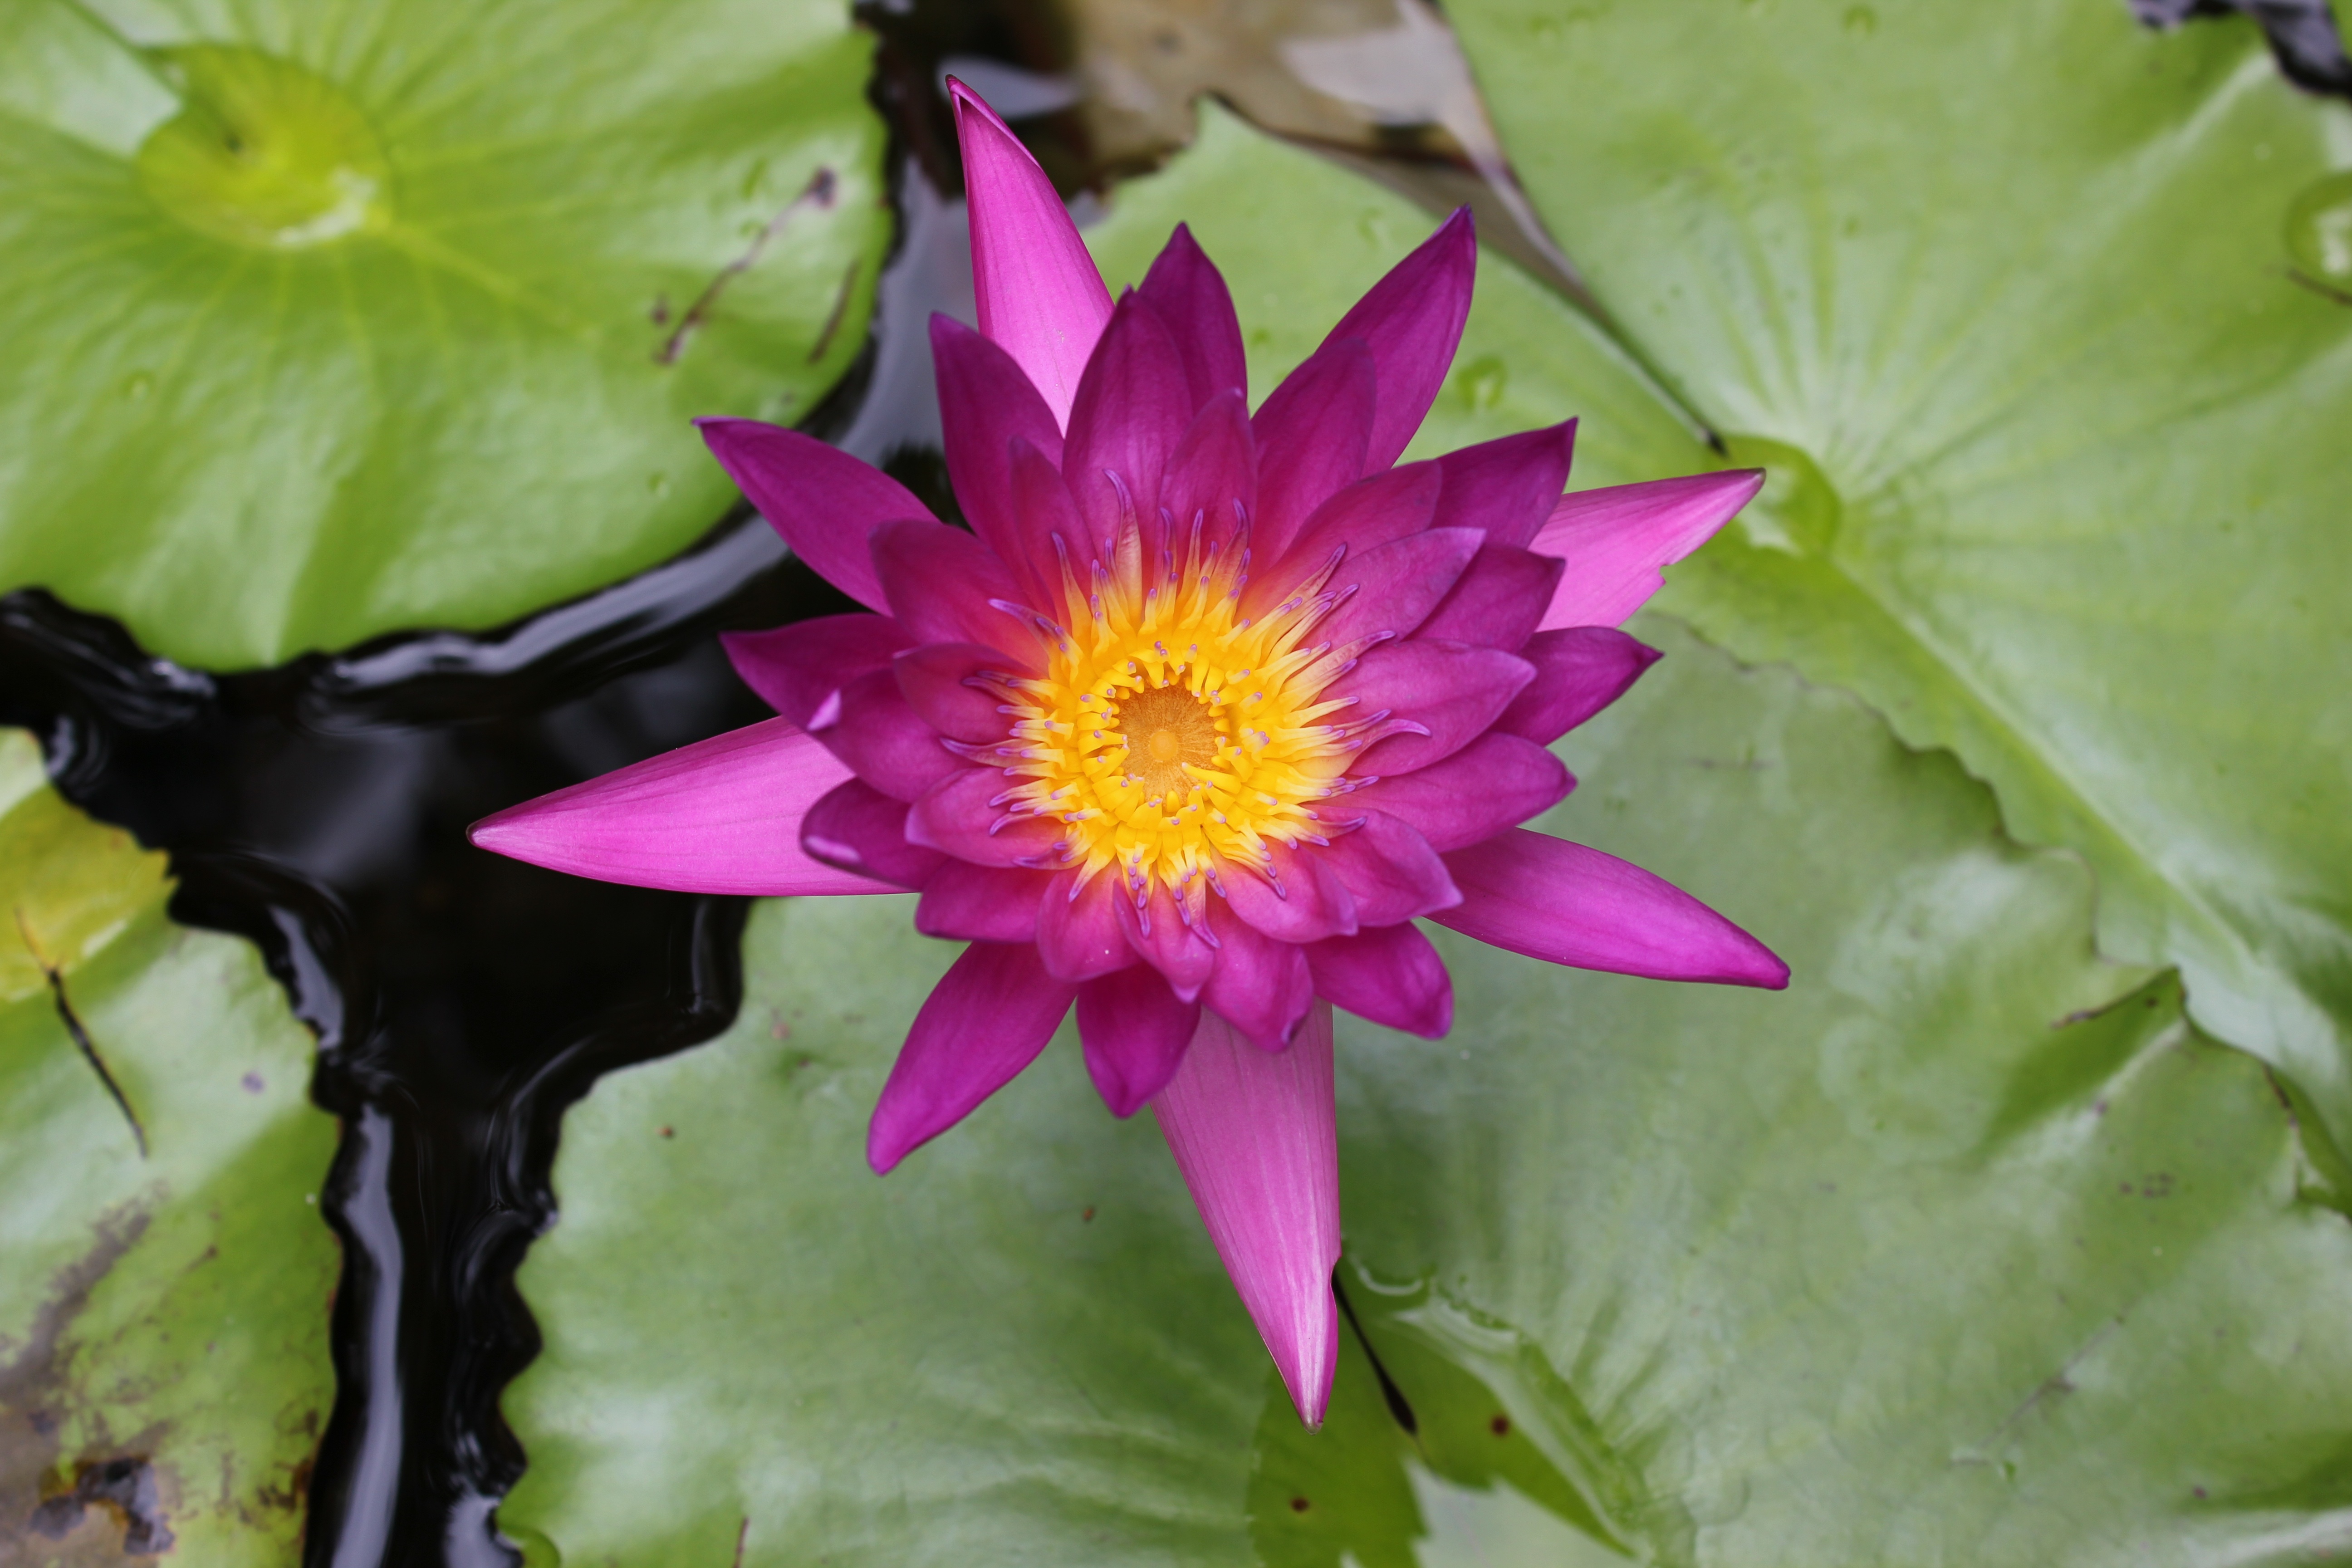
nature, plant, leaf, flower, petal, botany, sacred lotus, aquatic plant, flora, flowers, lotus flower, lotus, macro photography, flowering plant, daisy family, annual plant, land plant, lotus family, hedgehog cactus